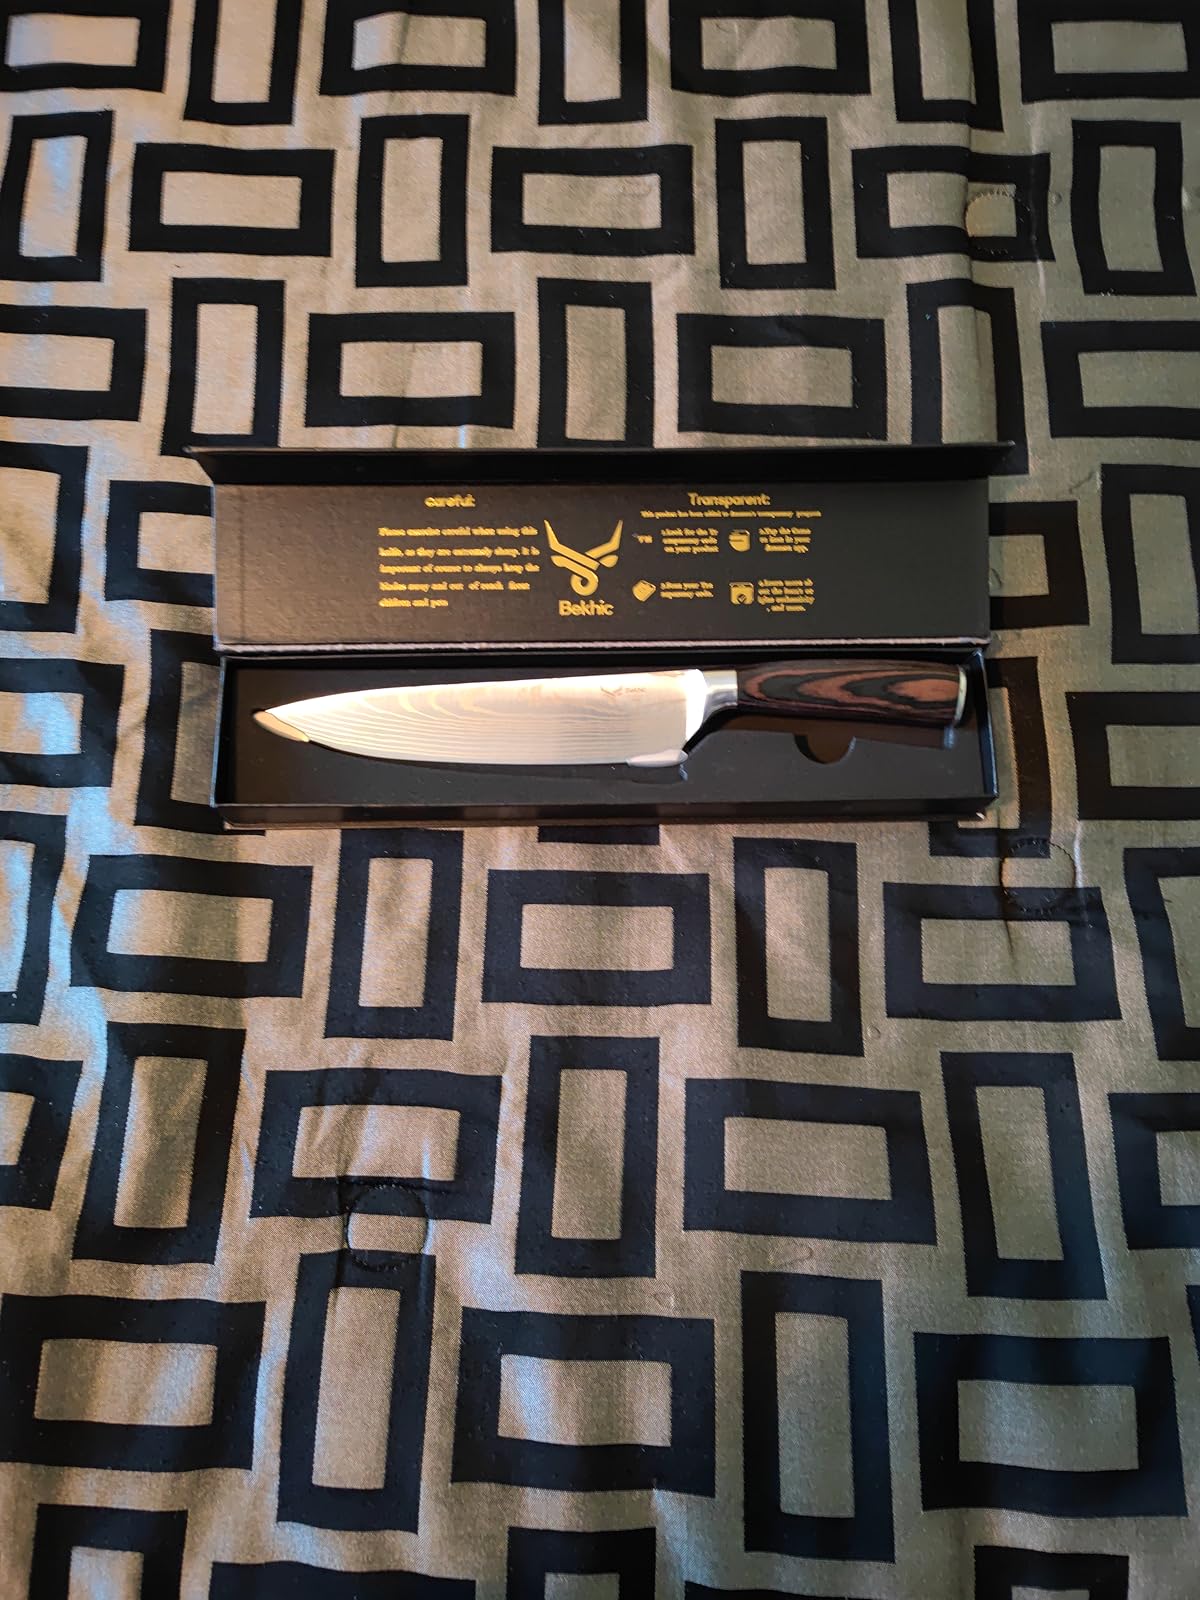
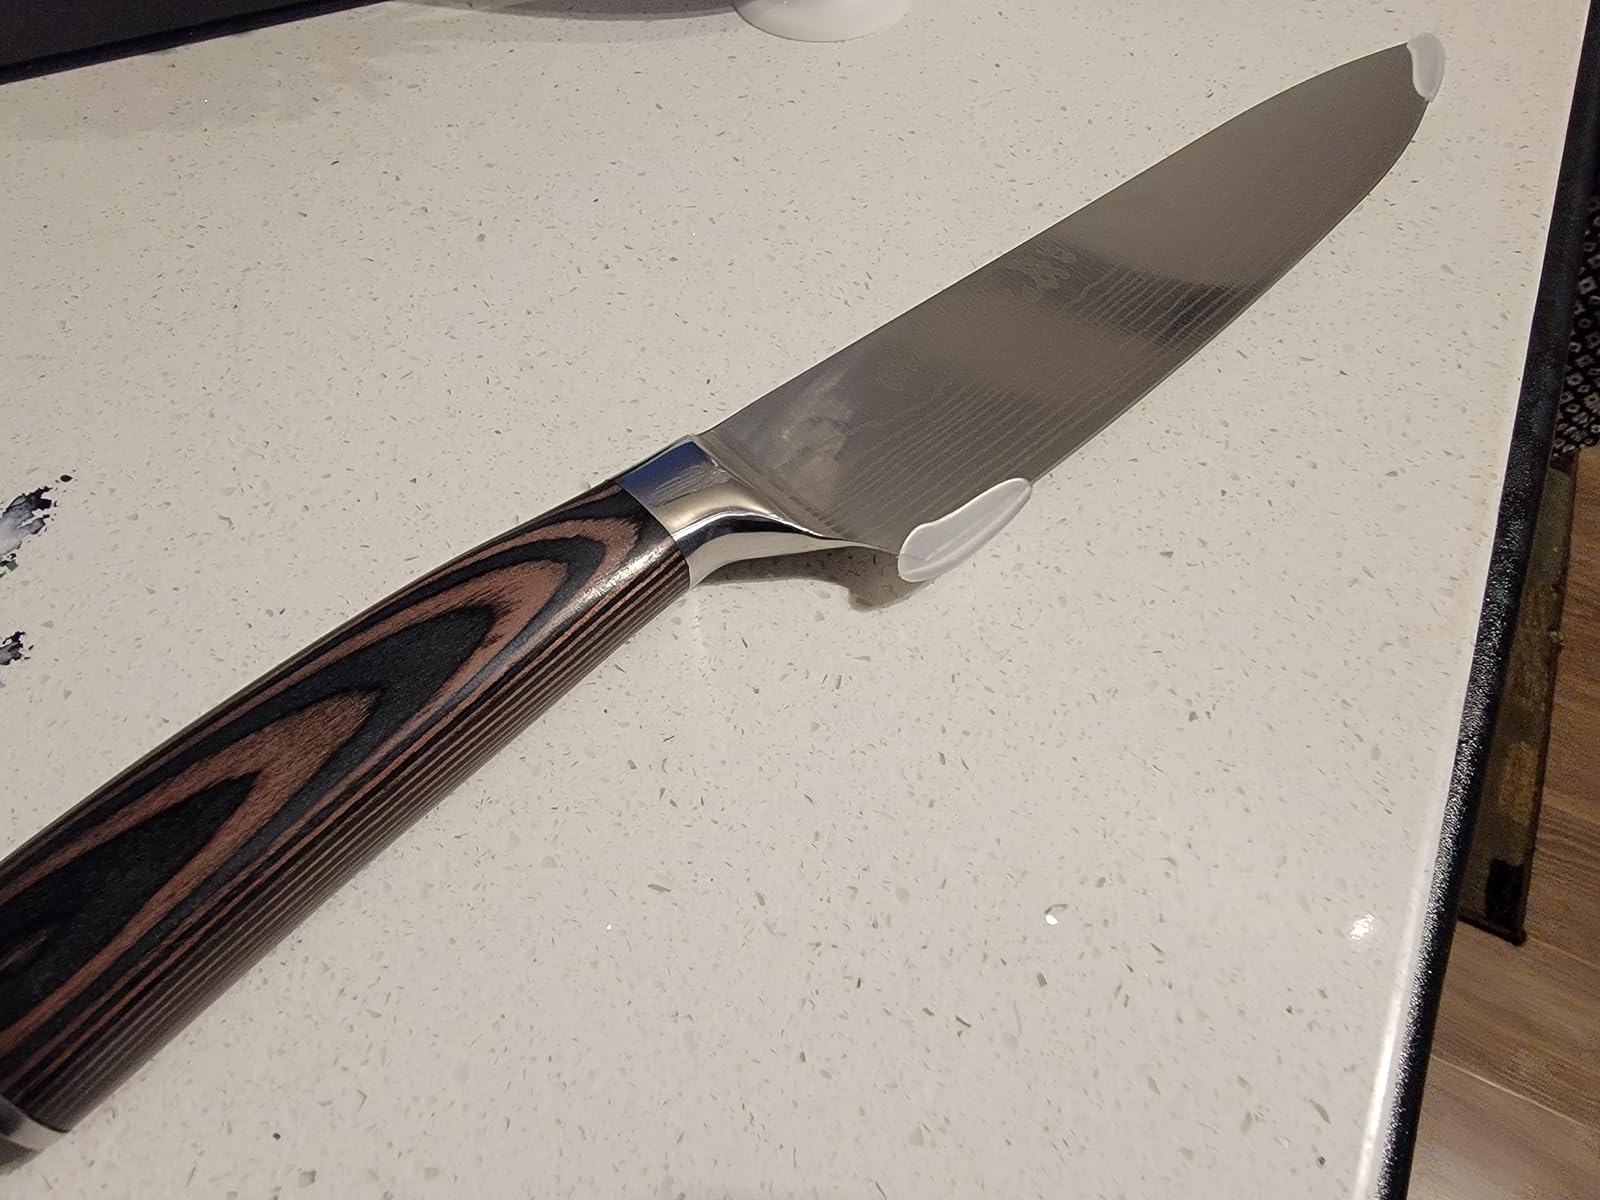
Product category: items_knife
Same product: yes